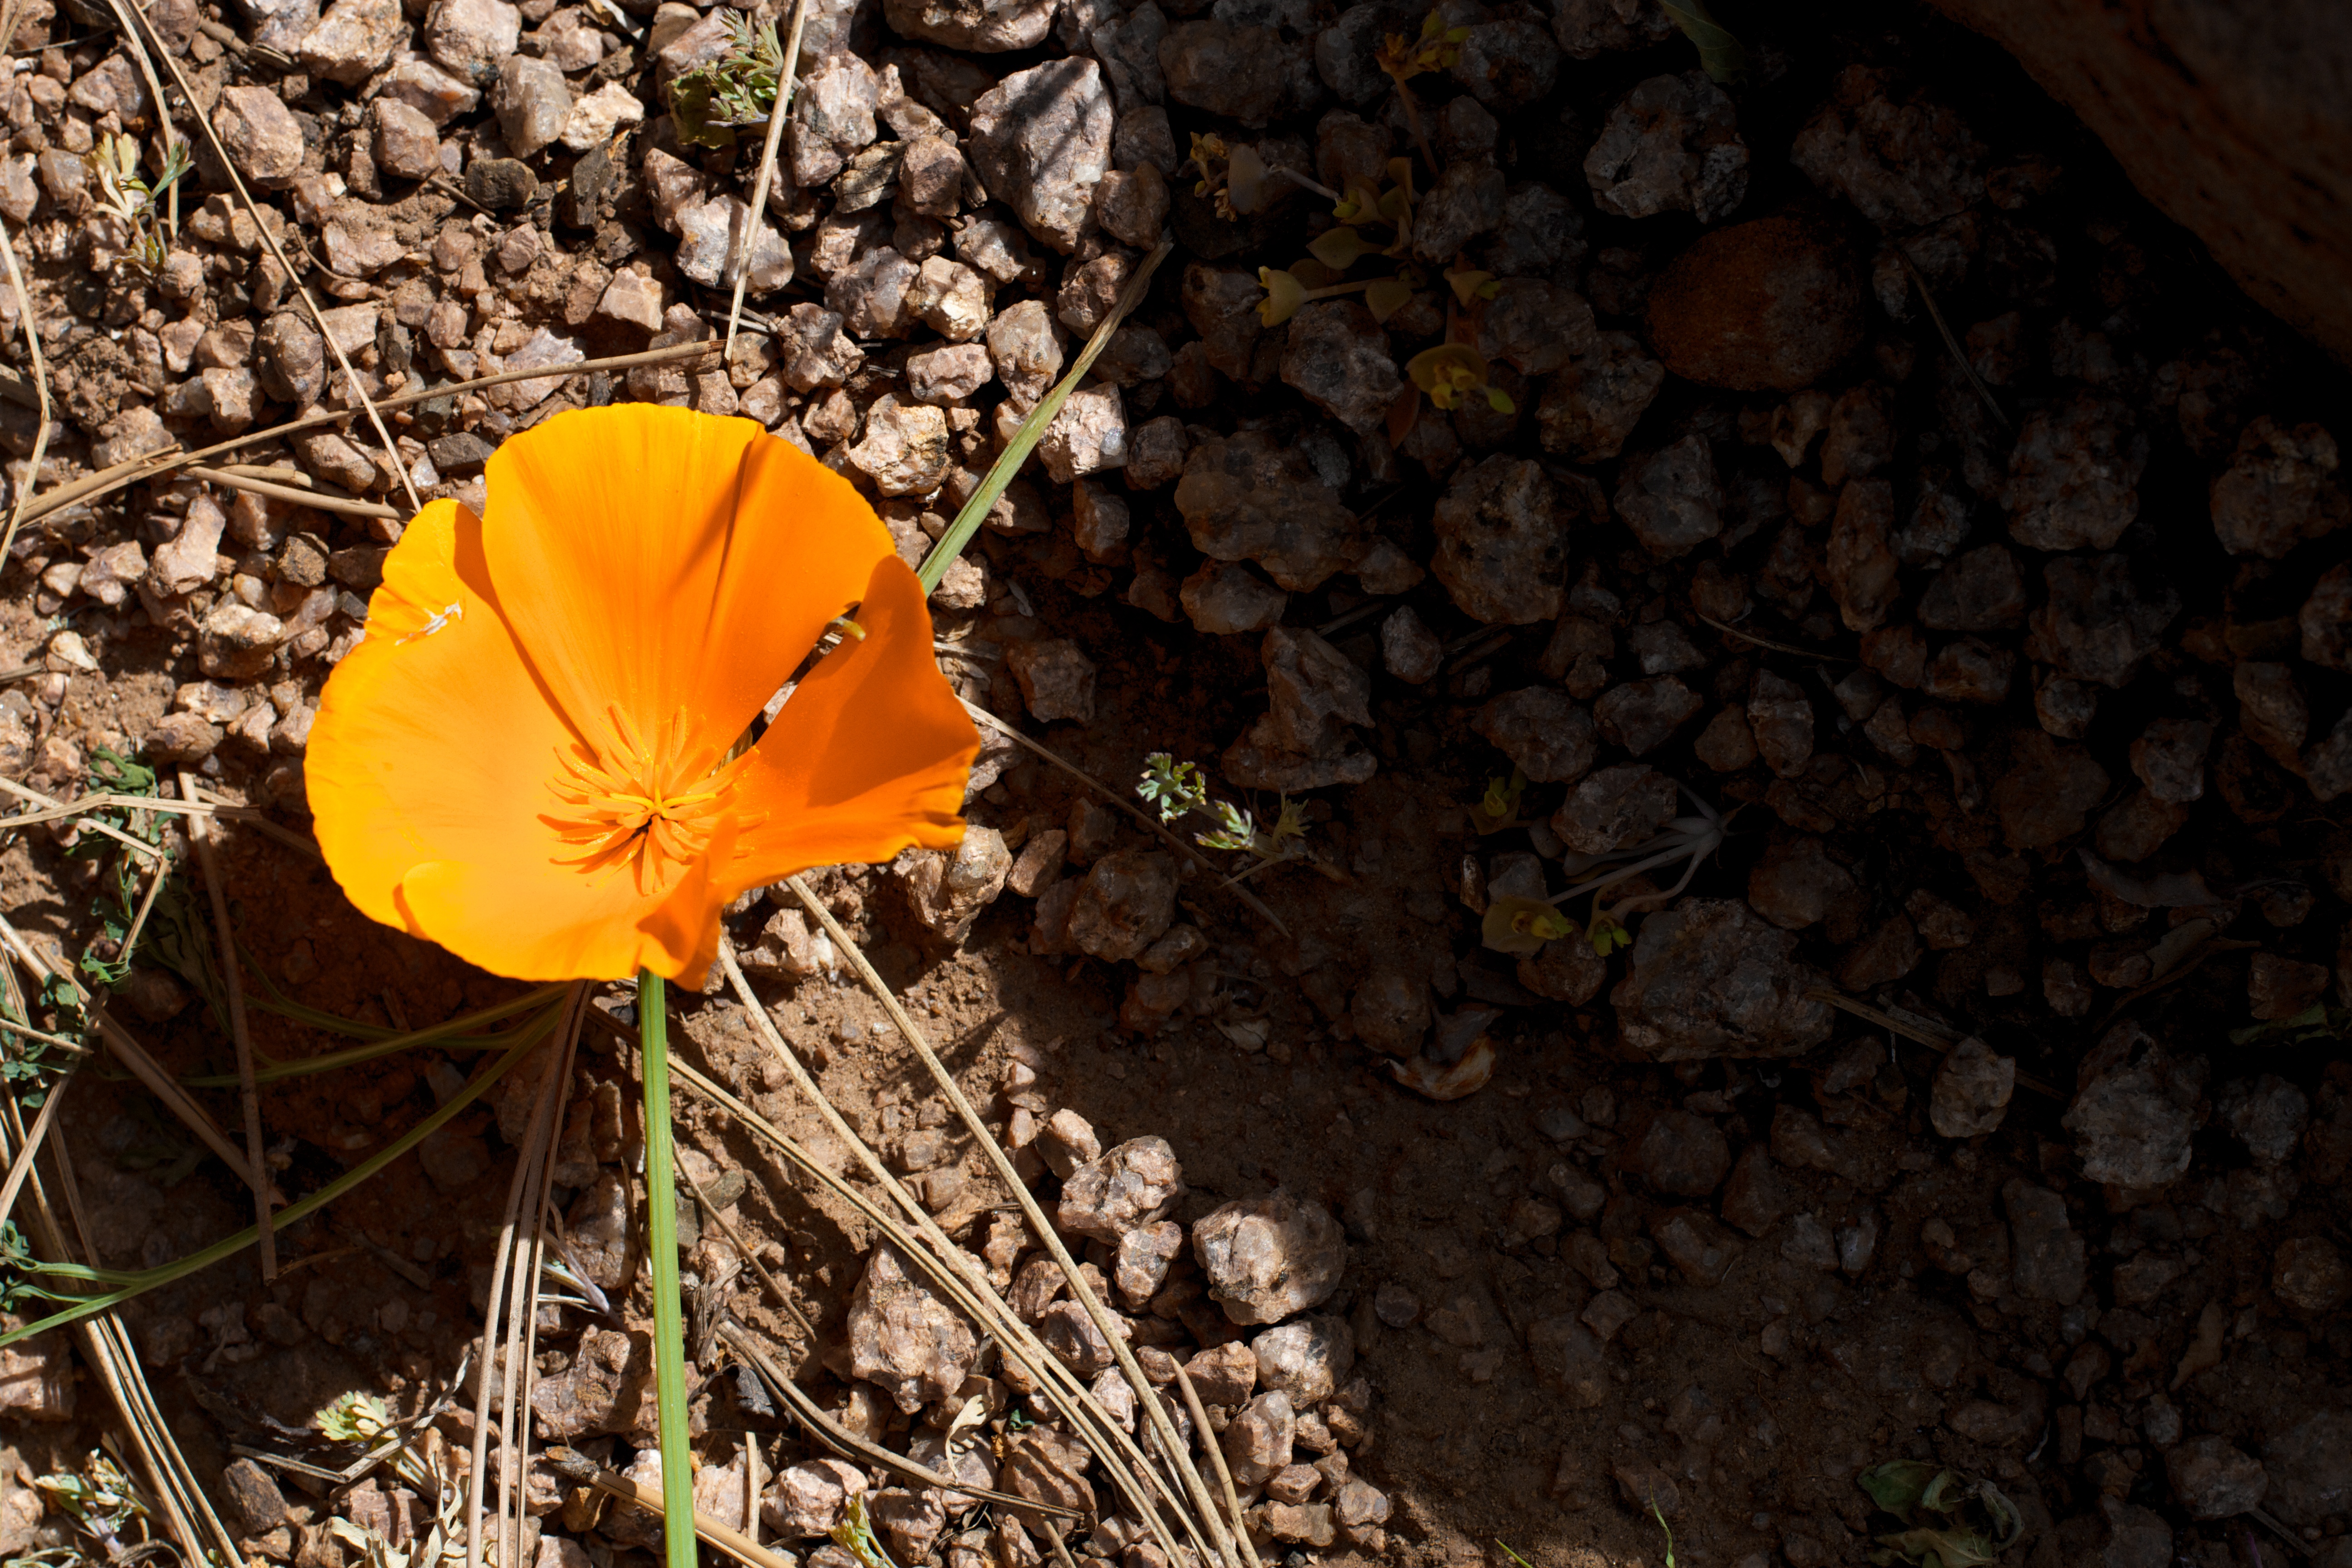
nature, plant, leaf, flower, autumn, soil, botany, yellow, flora, wildflower, close up, poppy, macro photography, flowering plant, land plant